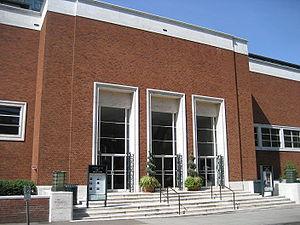
Le Portland Art Museum est un musée d'art situé à Portland, dans l'Oregon.